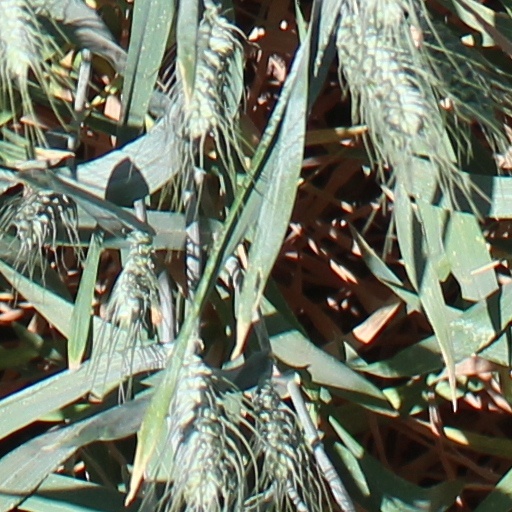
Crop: wheat